Right Footed

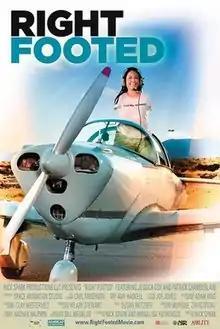

Right Footed is a documentary about Jessica Cox directed by Nick T. Spark and produced by Nick T. Spark and Mona Lisa Yuchengco. Cox was born without arms but has learned to live a fulfilling life including getting married, earning two black belts and becoming the first person without arms to fly an airplane.